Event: Nepal Earthquake
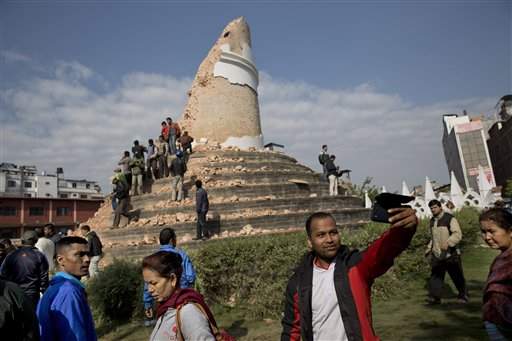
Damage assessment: damage